Operation Opera

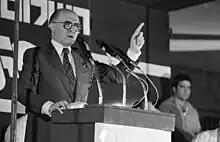
Begin at a press conference following the attack on the reactor, 10 June 1981

The attack took place approximately three weeks before the Israeli legislative election of 1981. Opposition leader Shimon Peres criticized the operation as a political ploy, which did not go over well with the electorate. Dan Perry writes that "the "Osirak" bombing—and Peres's poor political judgement in criticizing it—were crucial in turning the tide of what initially had seemed to be a hopeless election campaign for Likud". Begin responded to Peres's accusation at a Likud rally: "Jews, you have known me for forty years, since I lived in the Hassidoff neighborhood of Petah Tikva to fight for the Jewish people (a reference to Begin's incognito days in the Irgun). Would I send Jewish boys to risk death—or captivity worse than death, because those barbarians would have tortured our boys horribly—for elections?" On 30 June, Likud was reelected over Peres's Alignment party, winning by just one seat in the Knesset.